FC Zirka Kropyvnytskyi

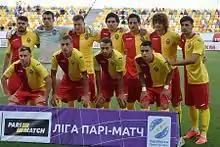
Zirka Kropyvnytsky in 2016-17

In 1922, based on the former sports club Elvorti Yelizavetgrad were created two Soviet sports clubs Chervona Zirka (Red Star) and Chervony Profintern (Red Profintern) that participated in Soviet competition. The sports club Zirka was a multi-athletic club which beside football included volleyball, gymnastics, track and field, wrestling, fitness and others. After the dissolution of the Soviet Union, some of Zirka's club shields contained 1922 as the club's year of establishment as well as a sketch of the fortress of St. Elizabeth which was built as a star fort. In 1924 there were established local competitions of Zinovyivsk Okruha and they were accounted for some 16 teams.